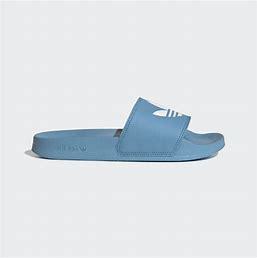
Brand: Adidas
Model: Adilette Lite